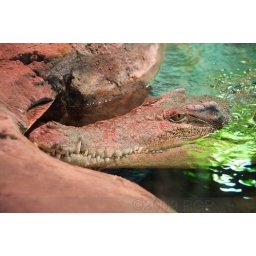
behind glass in Sydney Aquarium - hence the odd colour range. he's warming up under a heat lamp